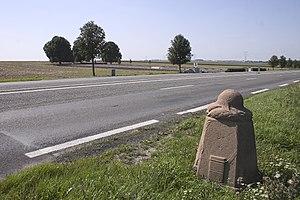
Une des 119 bornes Vauthier, matérialisant depuis 1921 la ligne de front au 18 juillet 1918, date de la dernière contre-offensive de la 1ière guerre mondiale. Le casque varie avec le secteur
Les bornes du Front, également appelées bornes Vauthier, sont un ensemble de sculptures réalisées dans les années 1920 par l’artiste Paul Moreau-Vauthier pour matérialiser la ligne de front telle qu’elle était en juillet 1918, lors d'une des dernières offensives alliées. Elles se trouvent en Belgique et en France.
Monchy-le-Preux est une commune française située dans le département du Pas-de-Calais en région Hauts-de-France.